John Greaves

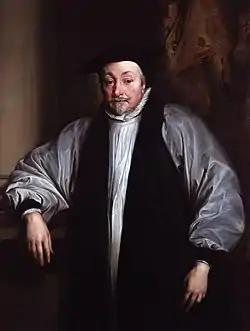
William Laud, patron of Merton College

His father ran a school for sons of the neighbouring gentry, where Greaves began his education. Aged 15, he went to Balliol College, Oxford between 1617–1621, gaining a B.A. degree. In 1624 he was the first of five newly elected Fellows of Merton College, becoming M.A. in 1628. He began to study astronomy and oriental languages, and especially the works of the ancient eastern astronomers. In 1630 Greaves was chosen Gresham Professor of Geometry at Gresham College, London. Through his predecessor, Peter Turner, he later met archbishop William Laud, the chancellor of Oxford University and Visitor (patron) of Merton College. Laud was keen to make English editions of Greek and Arabic authors, and Greaves' later travels abroad involved collecting manuscripts and books for presentation to his new patron.